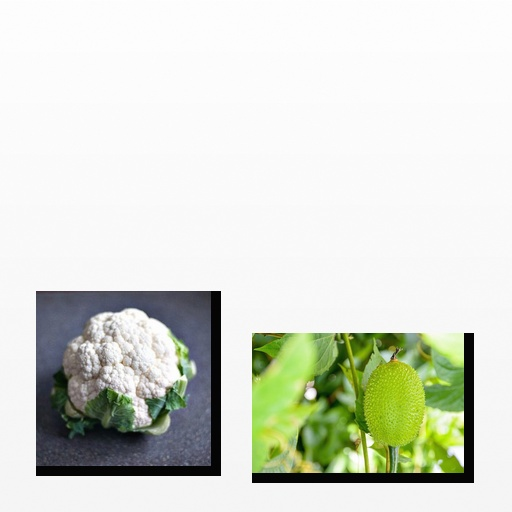
Food items: spiny_gourd, cauliflower